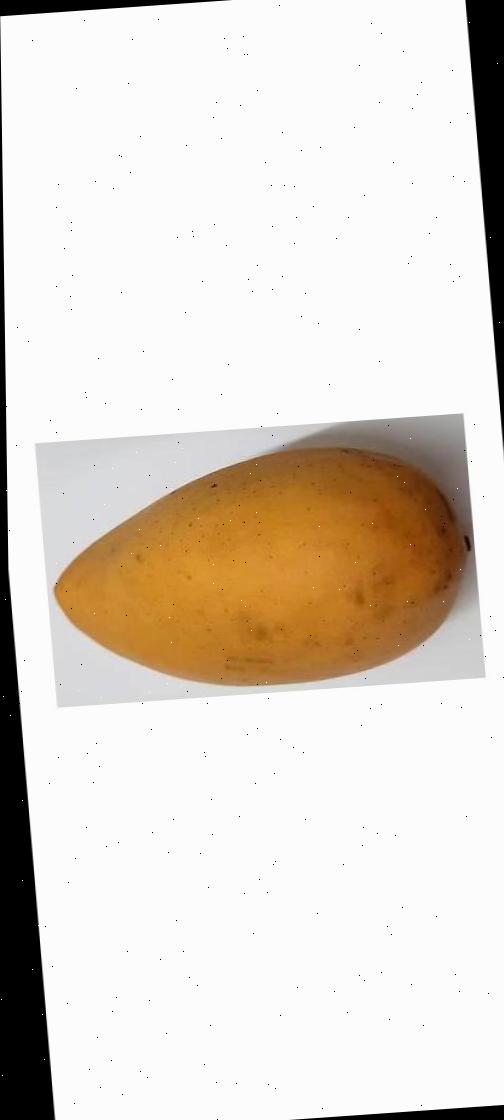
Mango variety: Katimon